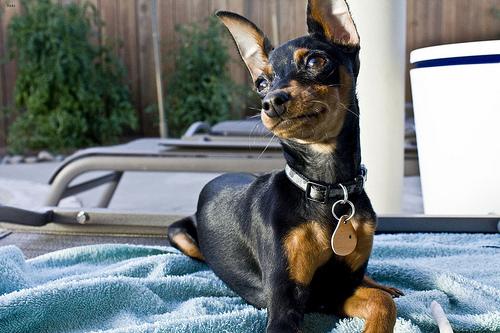
Breed: miniature pinscher